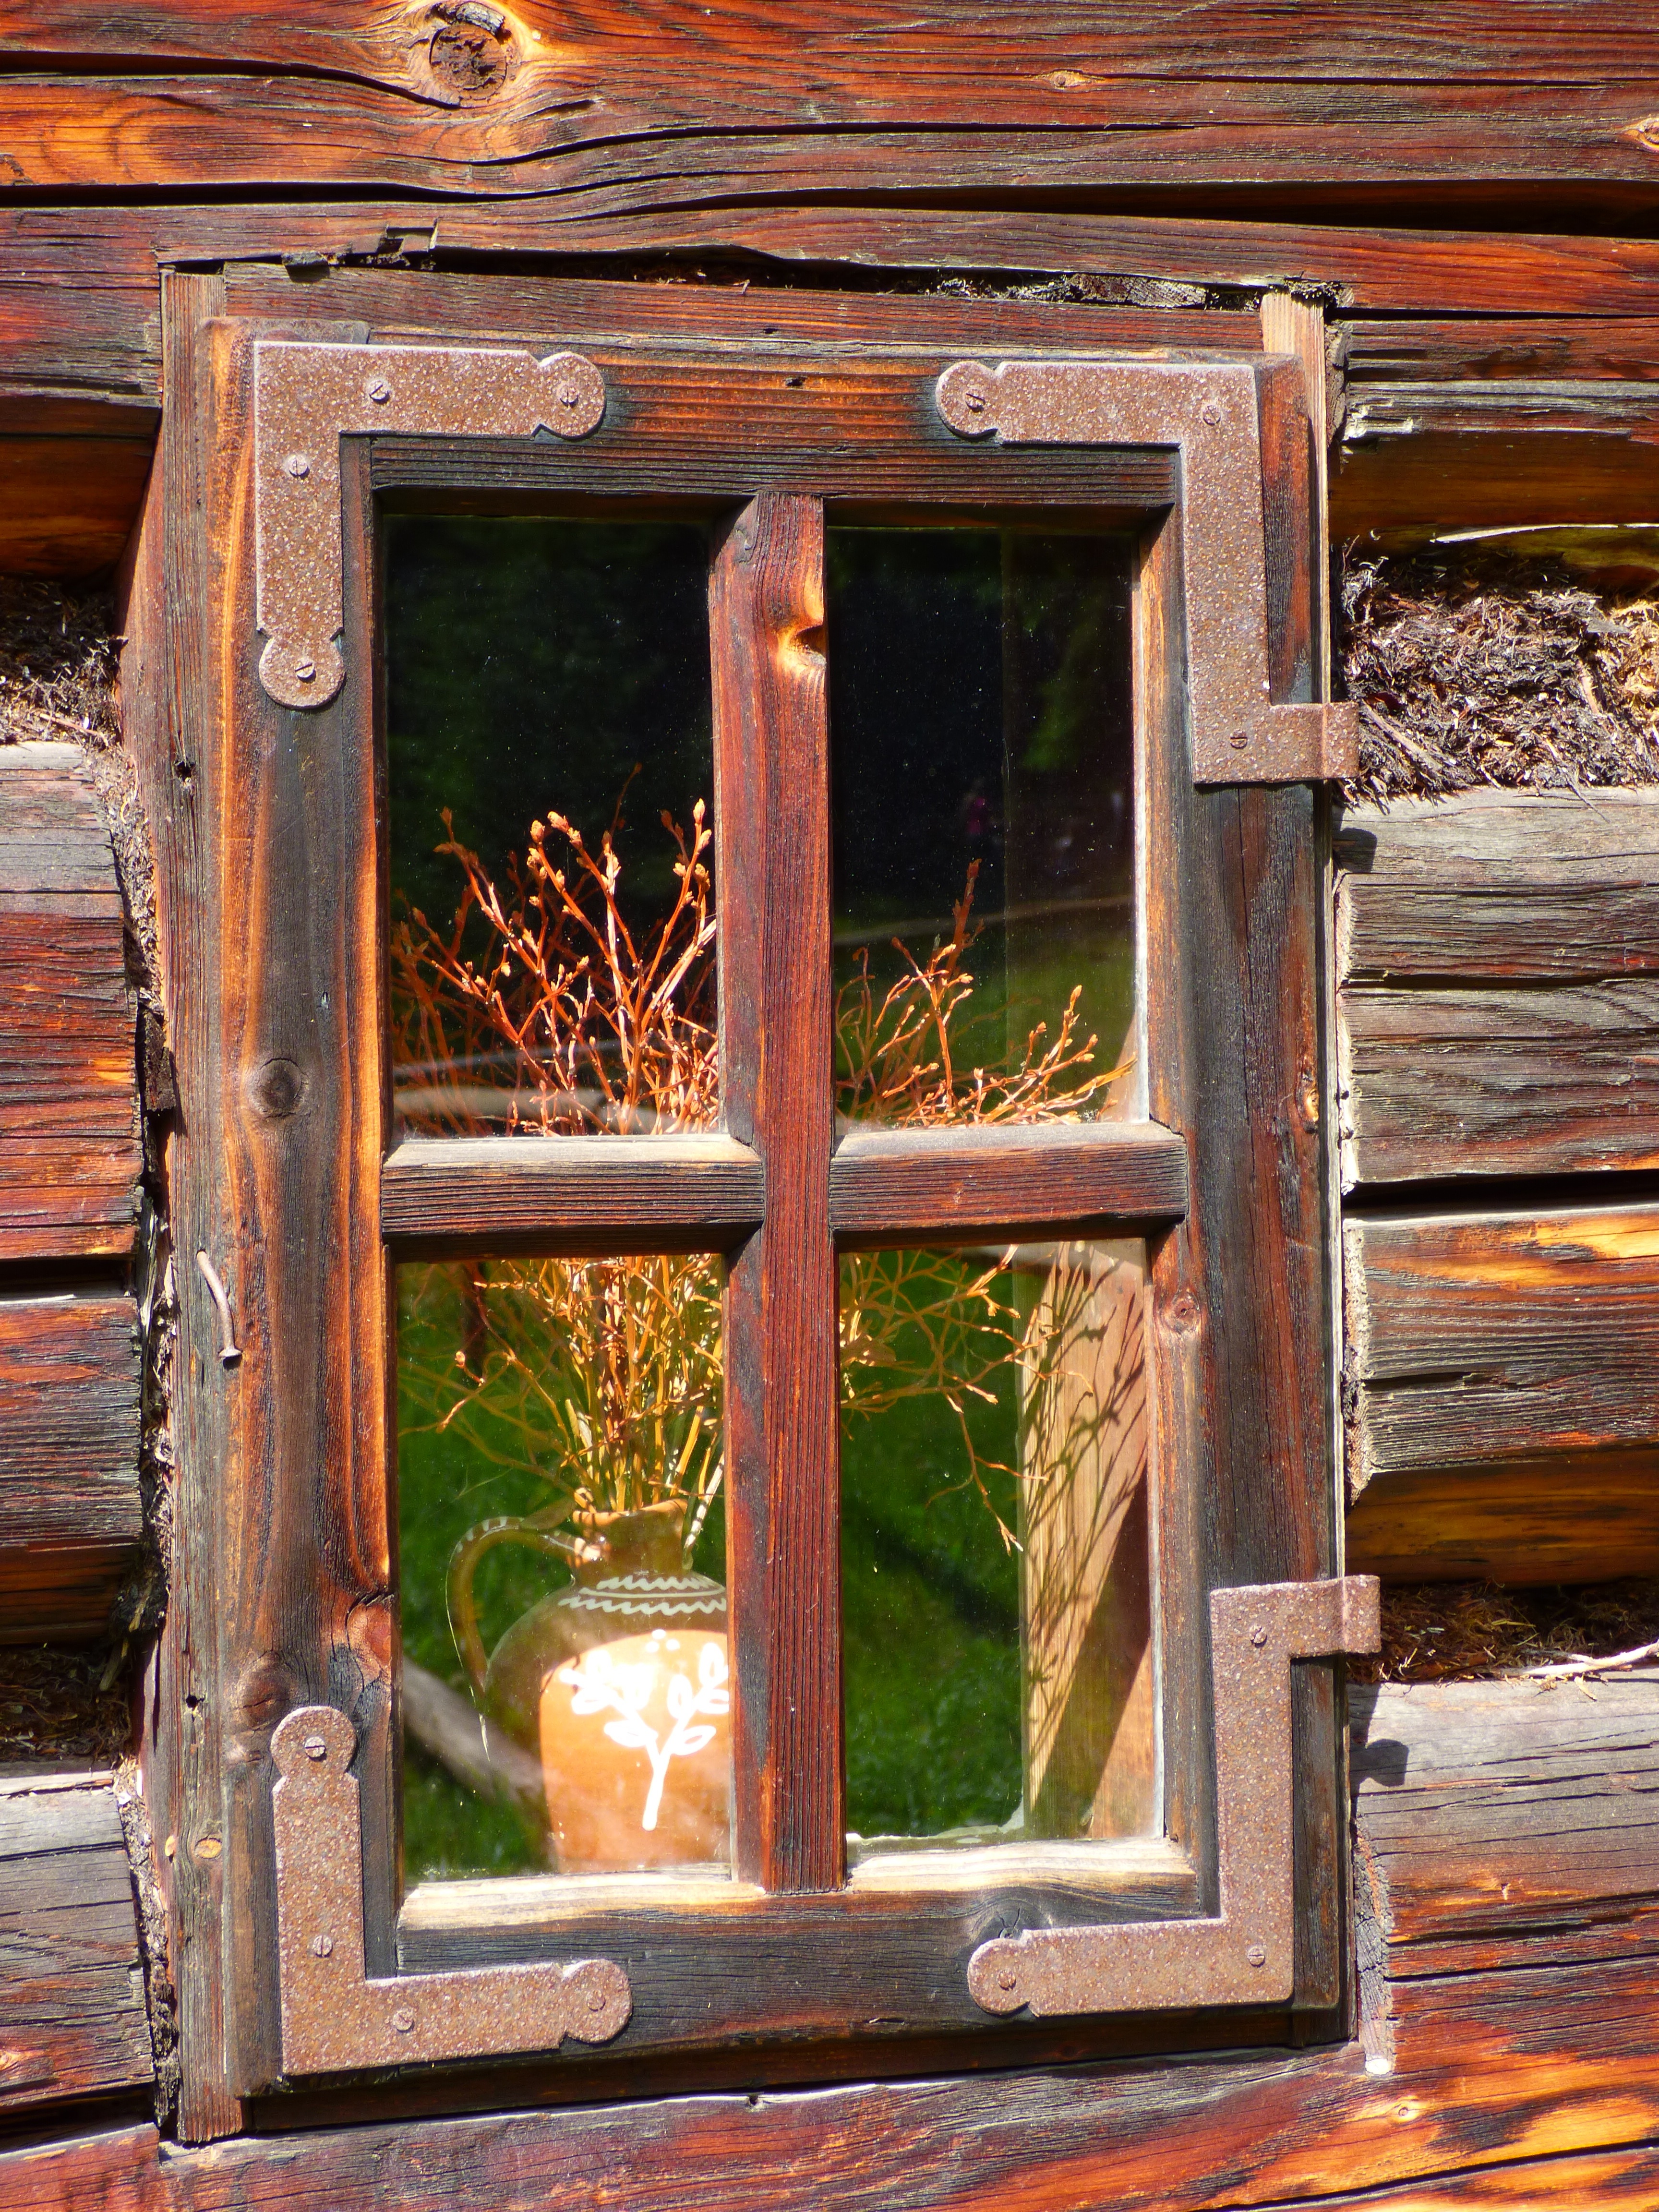
architecture, wood, window, old, rural, door, wooden house, picture frame, detail, carving, log cabin, the countryside